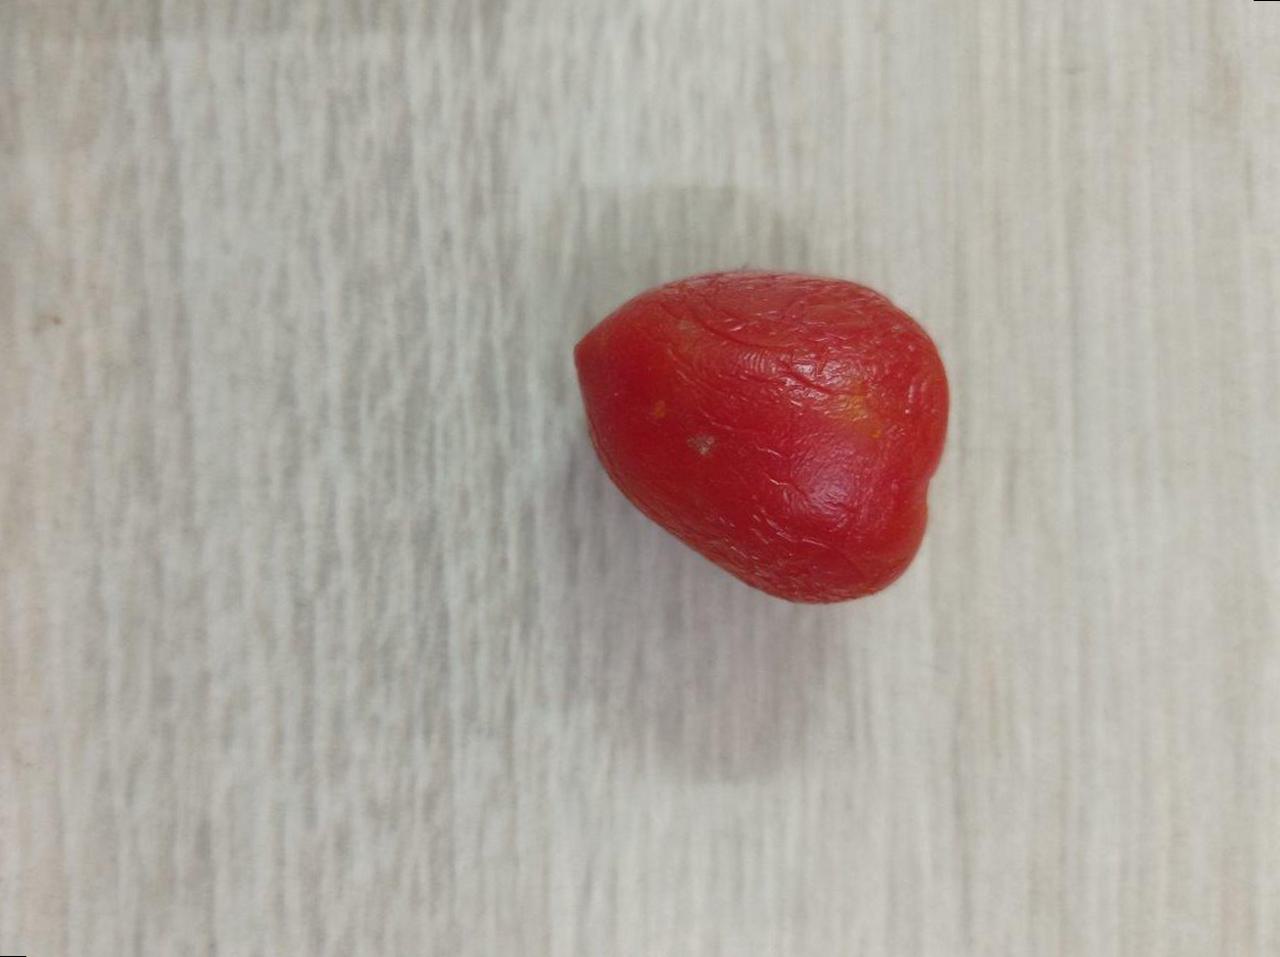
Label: Rotten